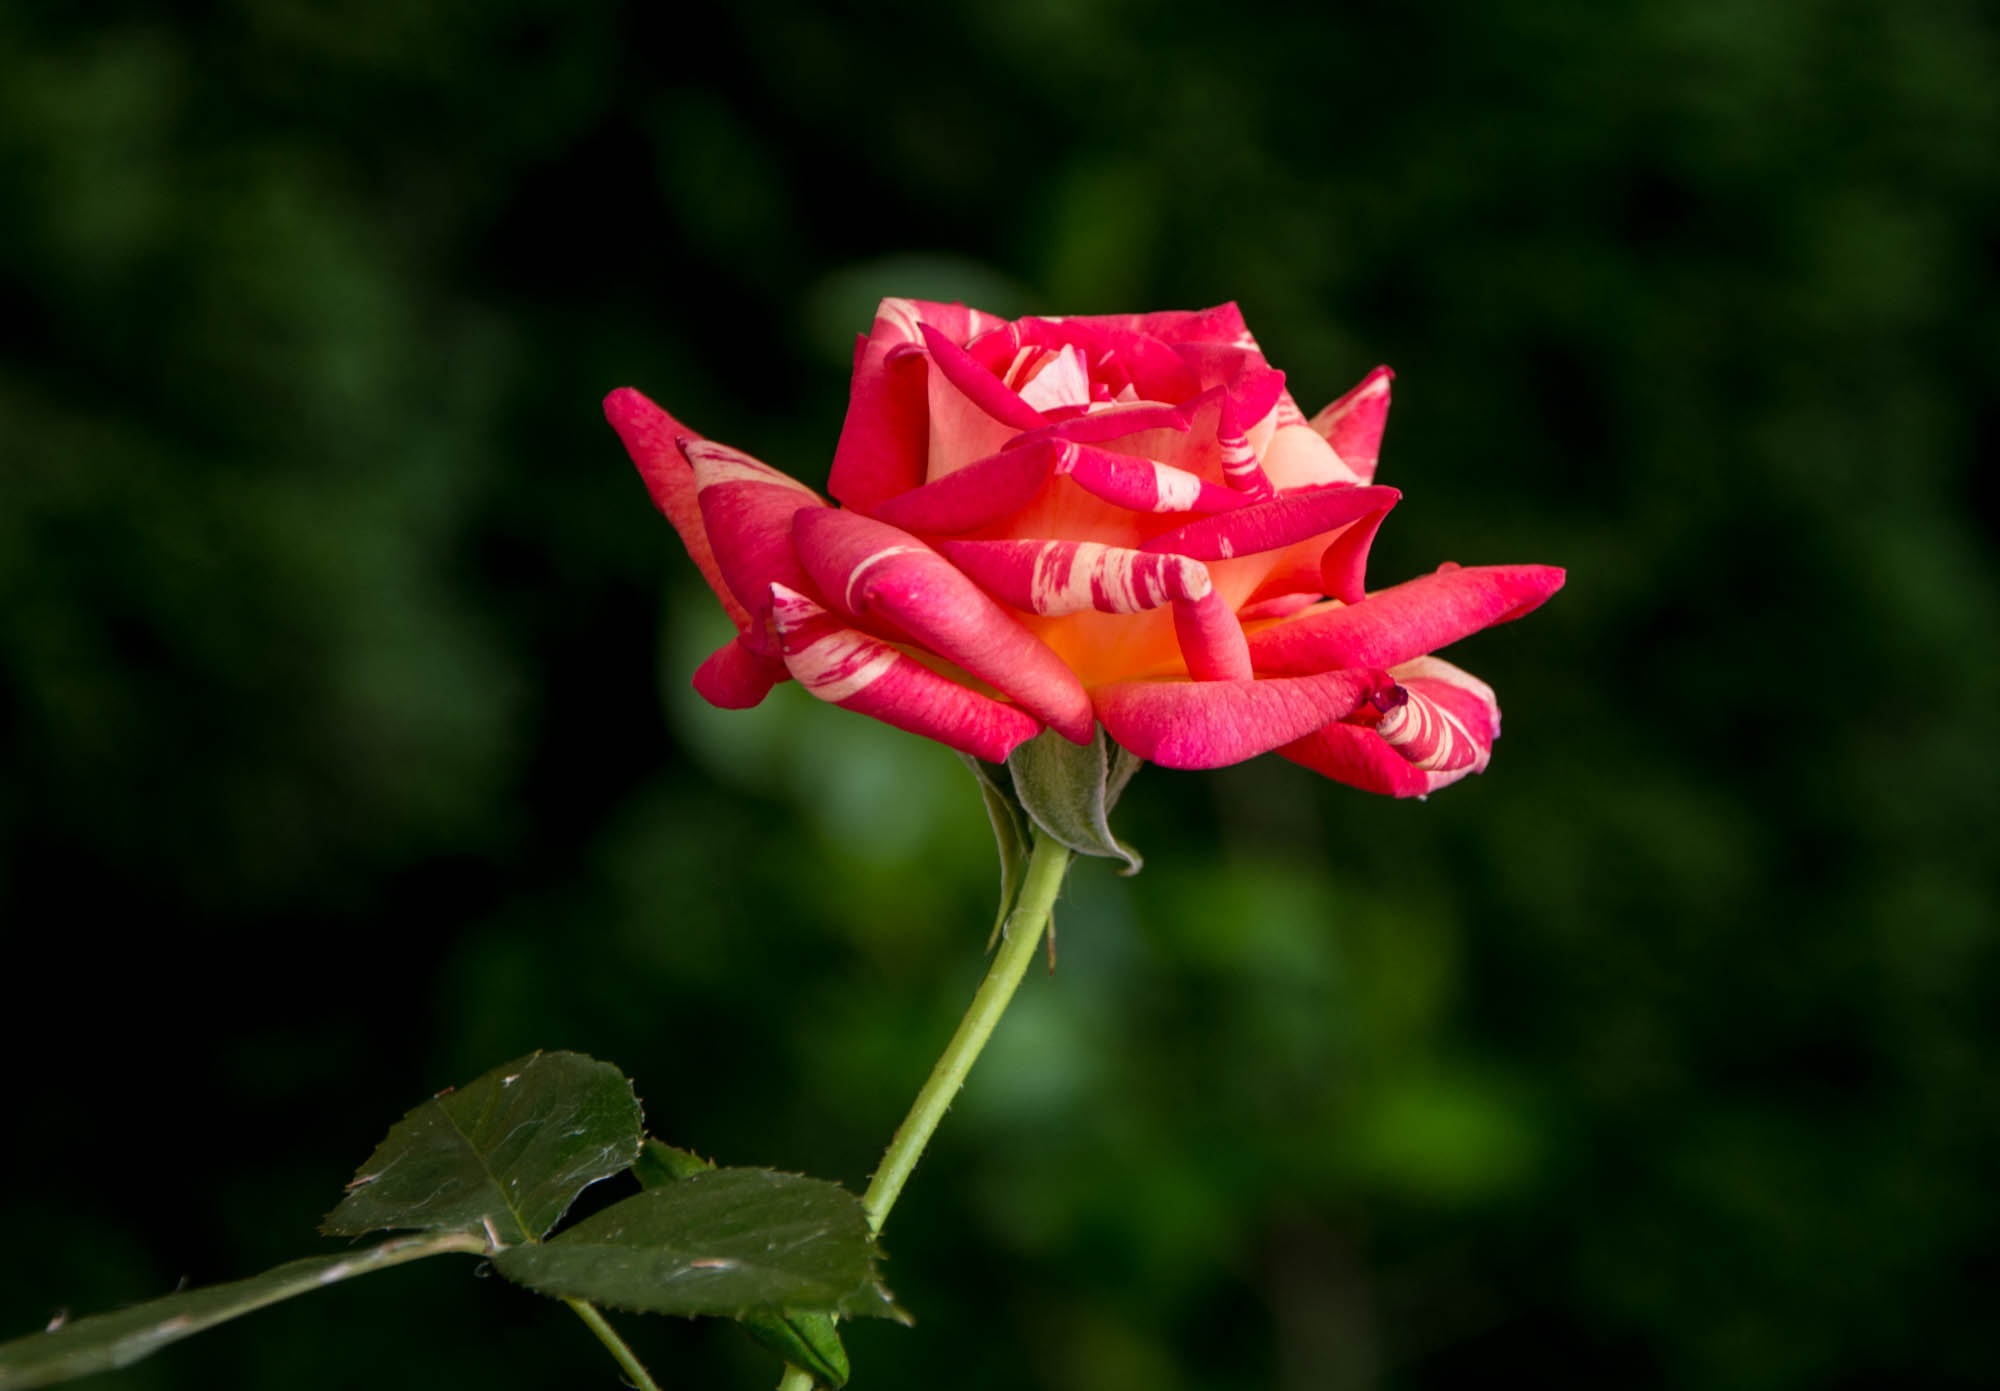
nature, plant, flower, petal, rose, botany, pink, flora, flowers, petals, macro photography, flowering plant, garden roses, rose family, plant stem, land plant, rose order